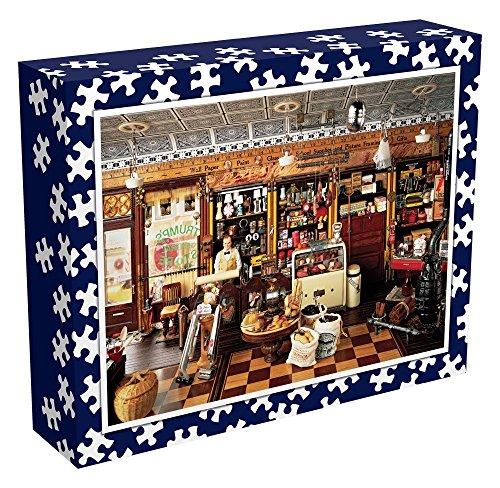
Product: Ceaco Perfect Piece Count Puzzle - Joan Steiner - Trump's General Store
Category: Toys & Games | Puzzles | Jigsaw Puzzles
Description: Welcome to Ceaco’s brand new custom puzzle program.
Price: $17.99
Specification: ProductDimensions:10.1x8.1x2.4inches|ItemWeight:1.67pounds|ShippingWeight:1.67pounds(Viewshippingratesandpolicies)|ASIN:B07FR2SN82|Itemmodelnumber:B07FR2SN82|Manufacturerrecommendedage:8-8years